Project Rover

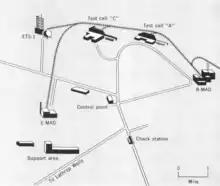
Arrangement of facilities at the Nuclear Rocket Development Station in Jackass Flats

Nuclear reactors for Project Rover were built at LASL Technical Area 18 (TA-18), also known as the Pajarito Site. Fuel and internal engine components were fabricated in the Sigma complex at Los Alamos. Testing of fuel elements and other materials science was done by the LASL N Division at TA-46 using various ovens and later a custom test reactor, the Nuclear Furnace. Staff from the LASL Test (J) and Chemical Metallurgy Baker (CMB) divisions also participated in Project Rover. Two reactors were built for each engine; one for zero power critical experiments at Los Alamos and another used for full-power testing. The reactors were tested at very low power before being shipped to the test site.